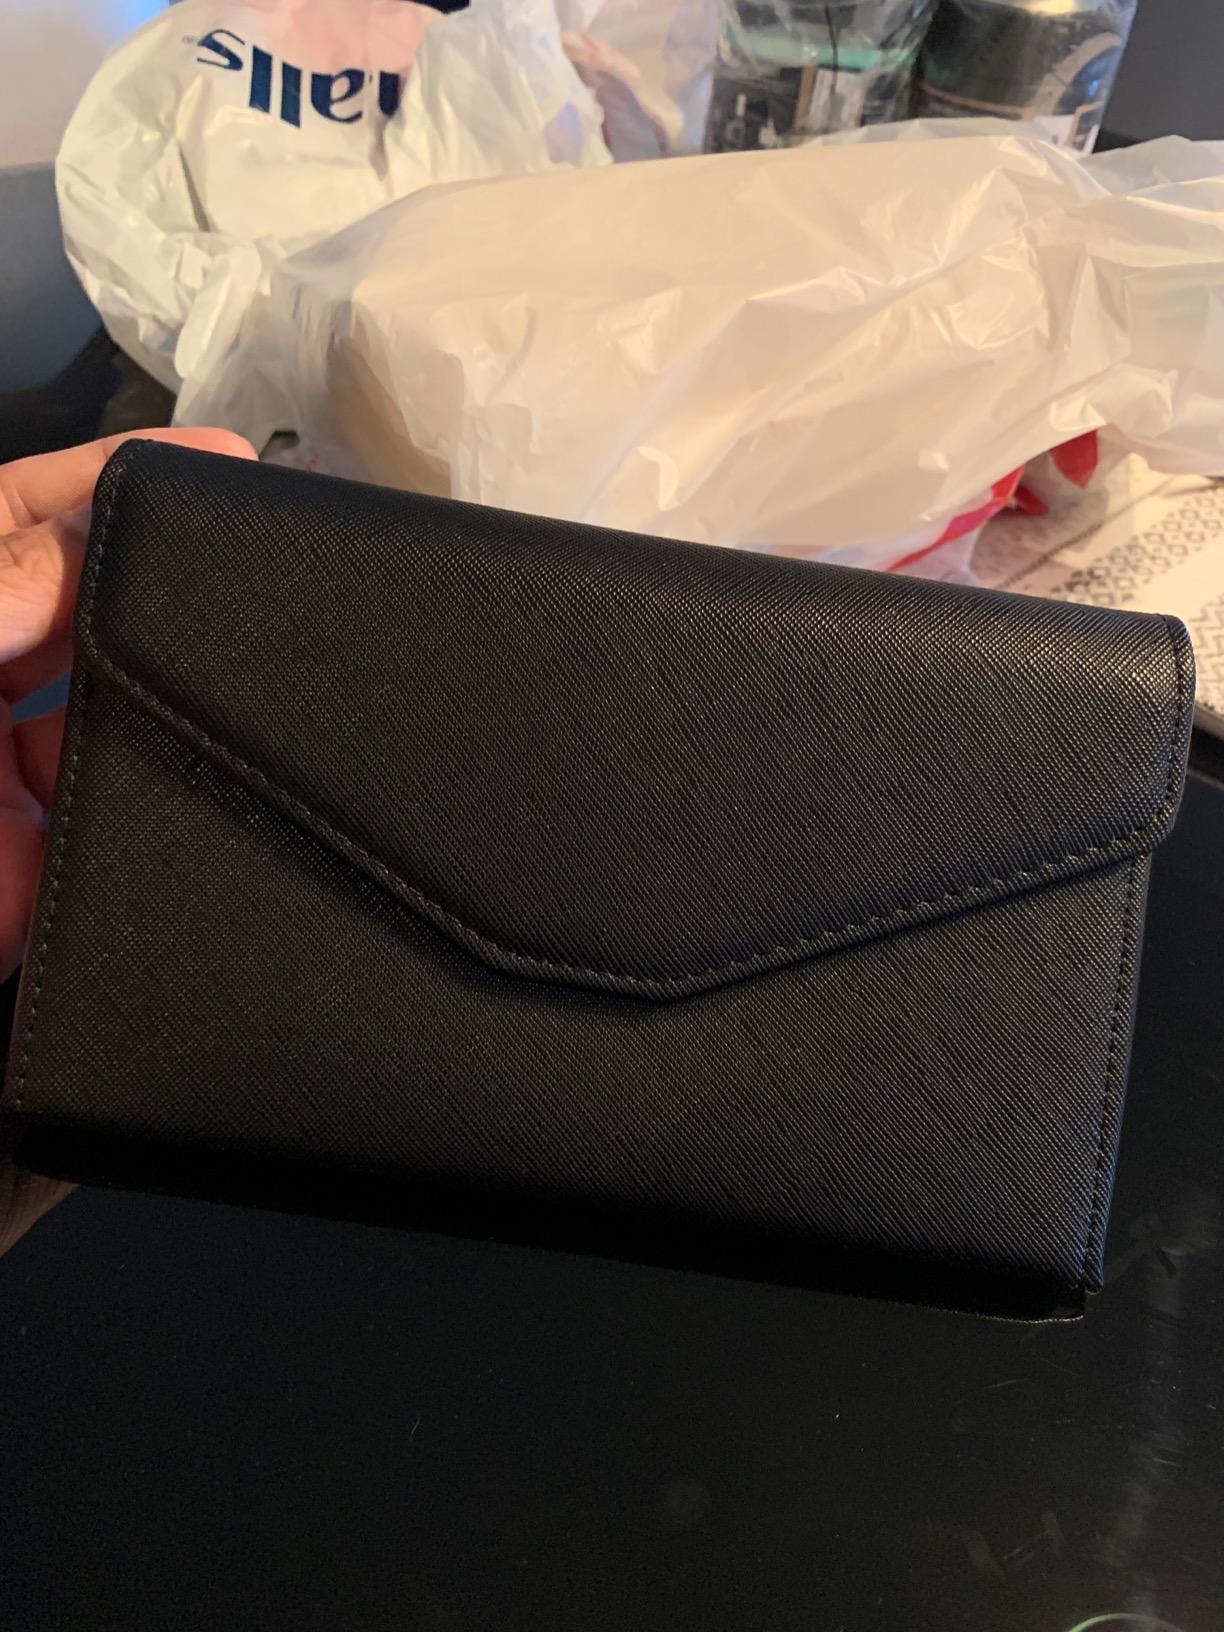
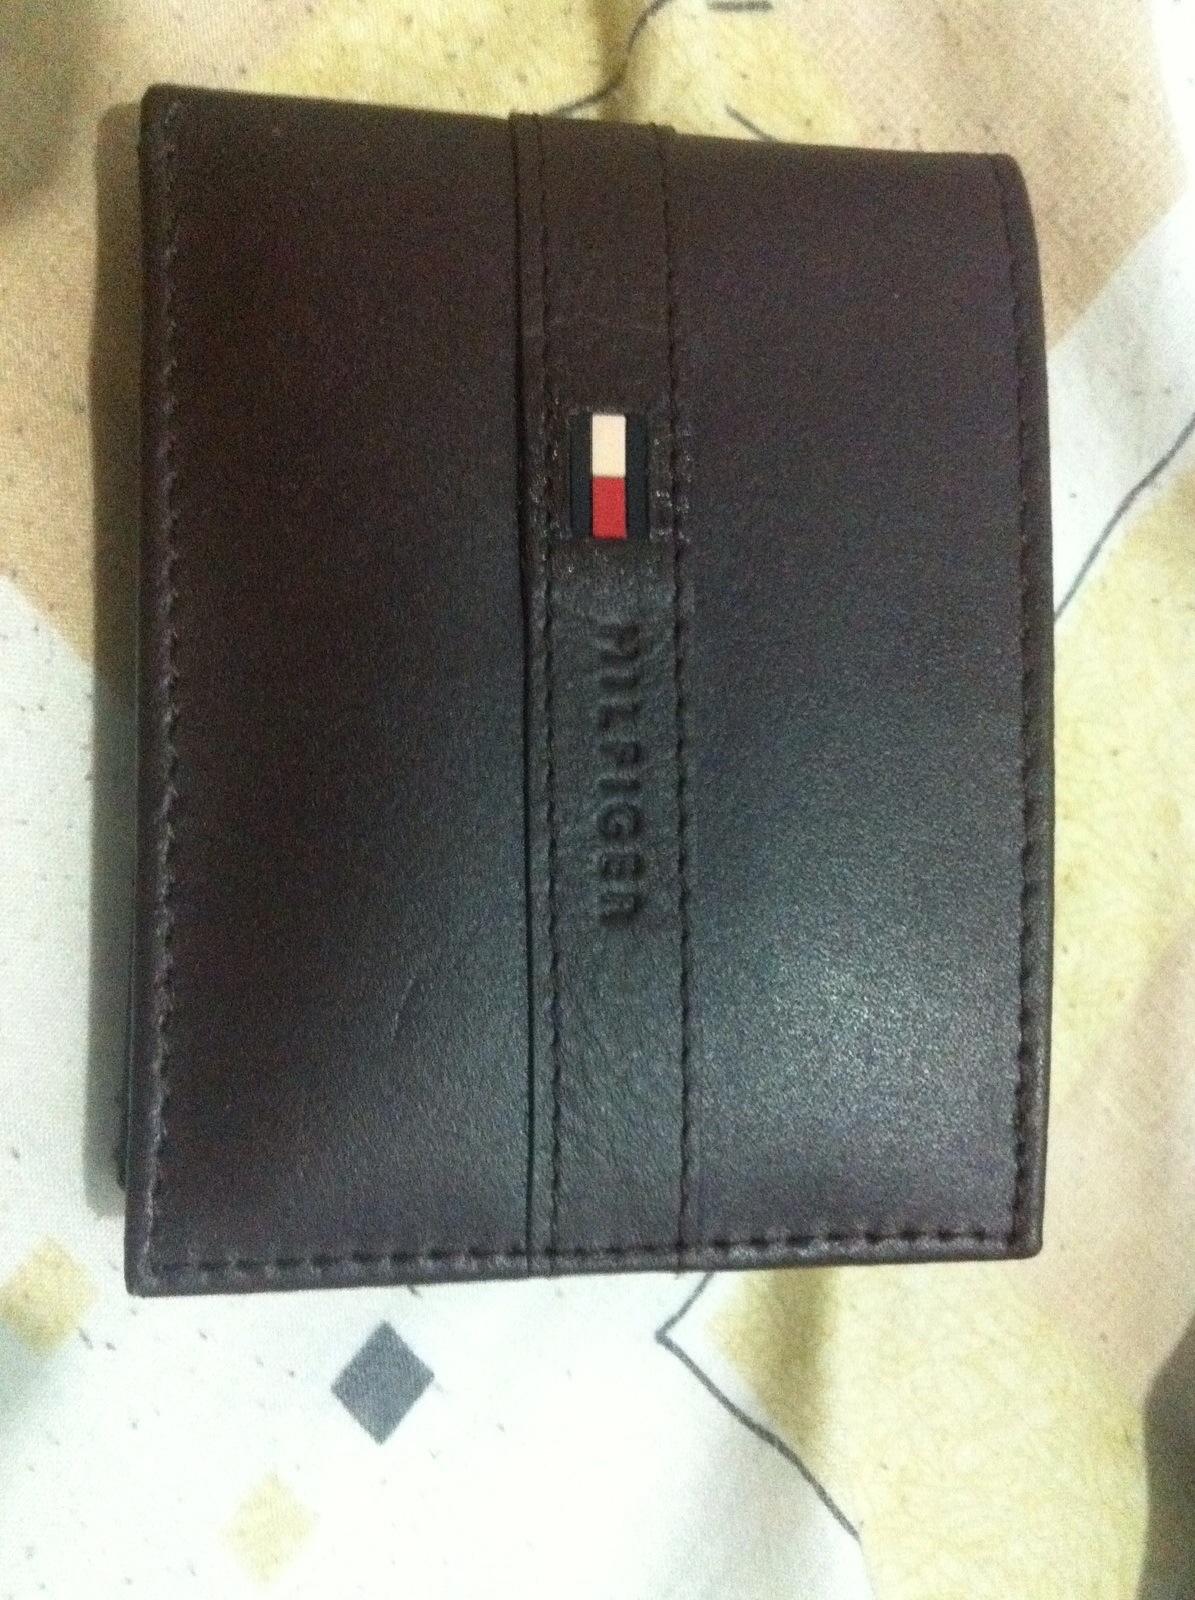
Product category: accessories_wallet
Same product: no